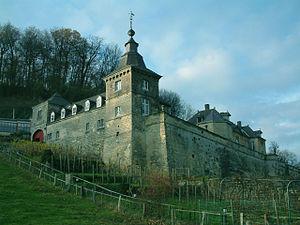
Château de Neercanne est un château situé dans la municipalité néerlandaise de Maastricht, juste au nord du village Kanne. Il accueille aujourd'hui un restaurant étoilé par le Guide Michelin depuis 1957.